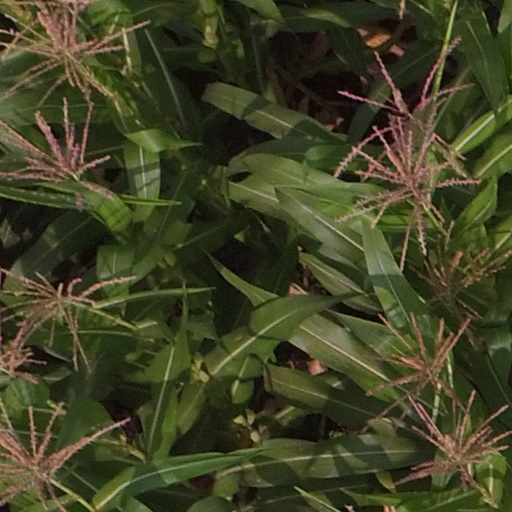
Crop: maize; corn